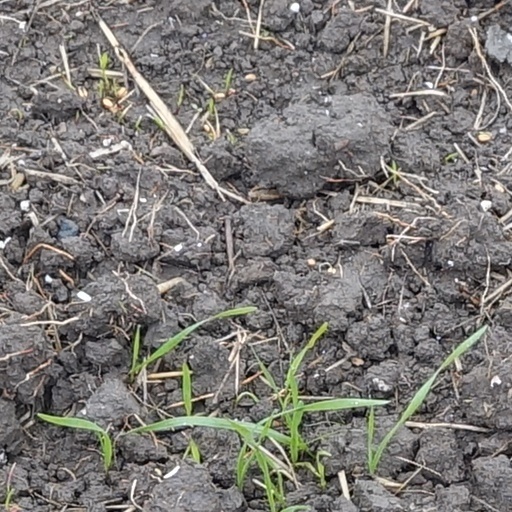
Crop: wheat